Animal husbandry

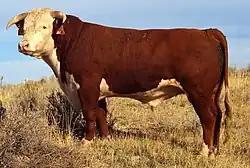
Hereford cow

Governments are concerned with zoonoses, diseases that humans may acquire from animals. Wild animal populations may harbour diseases that can affect domestic animals which may acquire them as a result of insufficient biosecurity. An outbreak of Nipah virus in Malaysia in 1999 was traced back to pigs becoming ill after contact with fruit-eating flying foxes, their faeces and urine. The pigs in turn passed the infection to humans. Avian flu H5N1 is present in wild bird populations and can be carried large distances by migrating birds. This virus is easily transmissible to domestic poultry, and to humans living in close proximity with them. Other infectious diseases affecting wild animals, farm animals and humans include rabies, leptospirosis, brucellosis, tuberculosis and trichinosis.